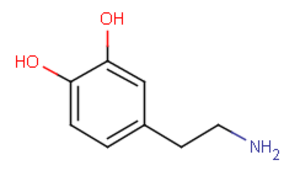
molécule de dopamine Auteur
Les catécholamines sont des composés organiques synthétisés à partir de la tyrosine et jouant le rôle d'hormone ou de neurotransmetteur.